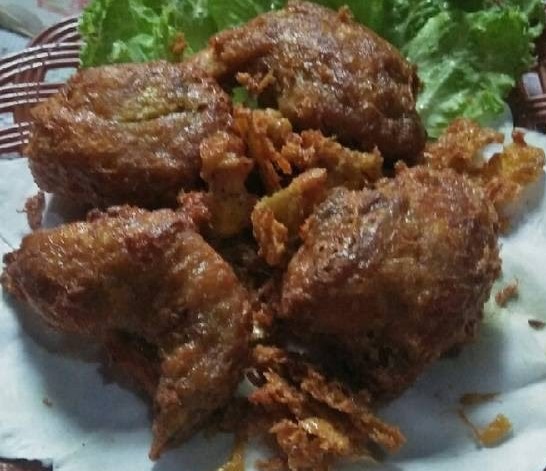
Label: ayam_goreng